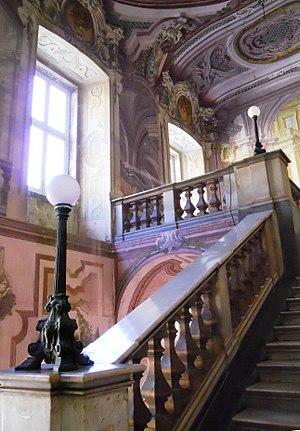
Le palais royal de Portici est une demeure historique que Charles de Bourbon a fait construire comme résidence pour la dynastie des Bourbons de Naples, avant d'édifier le plus imposant palais de Caserte.